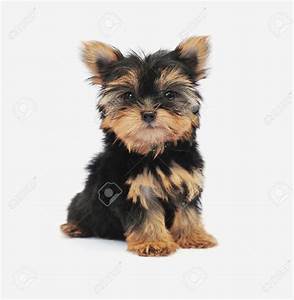
Label: dog